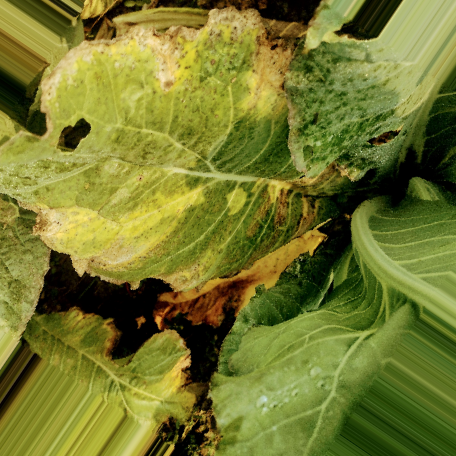
Label: Downy Mildew